Bob the Railway Dog

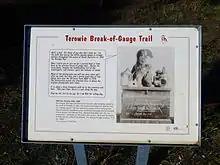
Bob's Trail – Terowie SA

Bob is remembered today by railway workers and historians alike. His collar is on display in the National Railway Museum, Port Adelaide, along with photographs and other artifacts.